Paul Mirat

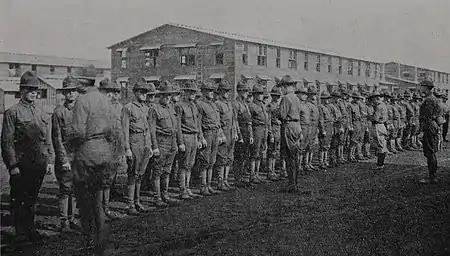
Camp Lewis 1917

Mirat was appointed as a delegate to fight "enemy propaganda" in the northwestern United States and Canada. He was received at universities, industrial and commercial clubs, sometimes with crowds approaching 10,000, he defended France's altercation with Germany. With his outspokenness, Paul describes the battlefield of the Somme: